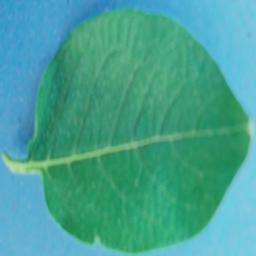
Label: Potato___Healthy